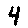
Label: 4